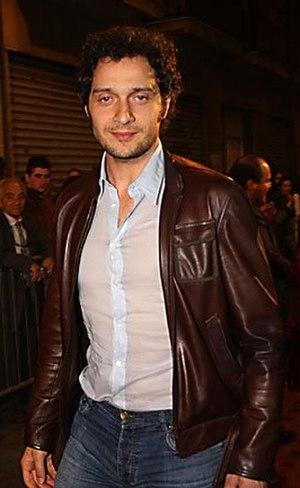
Claudio Santamaria est un acteur italien, né à Rome le 22 juillet 1974.